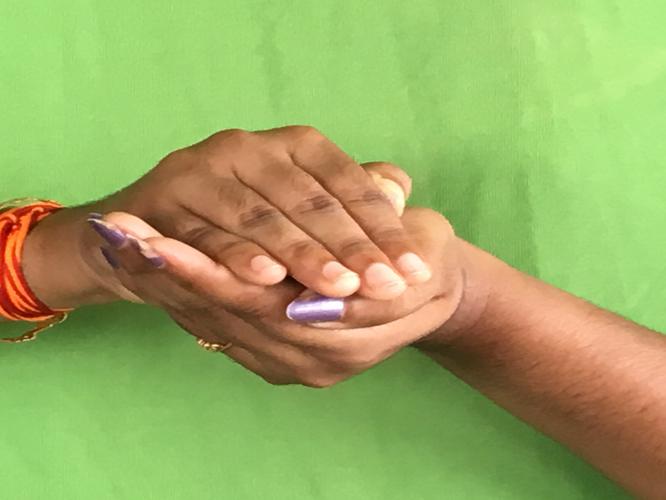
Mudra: Samputa
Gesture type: double_hand